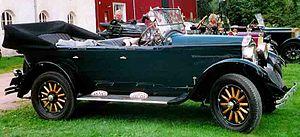
Hupmobile est une automobile construite entre 1909 et 1940 par la Hupp Motor car Company, qui se situait au 345 Avenue de Bellevue à Detroit, Michigan. Sa première voiture, le Modèle 20, a été présenté au public au salon Automobile de Detroit en février 1909. La société a initialement produit plus de 500 véhicules.